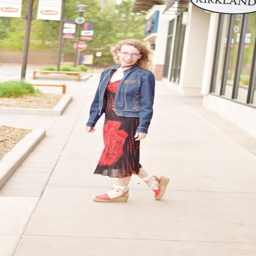
making your dress more casual with a denim jacket